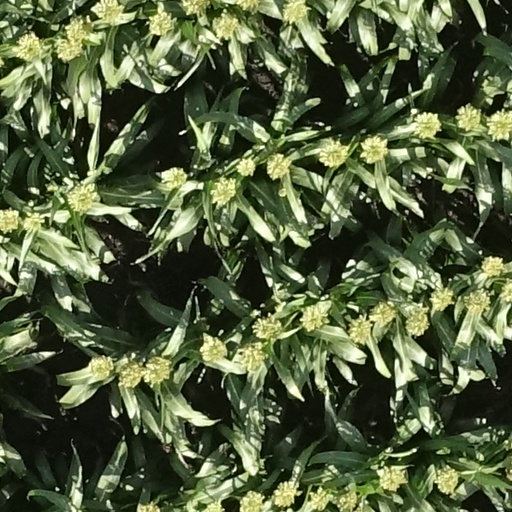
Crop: sorghum